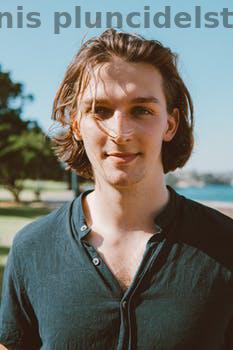
Label: Watermark